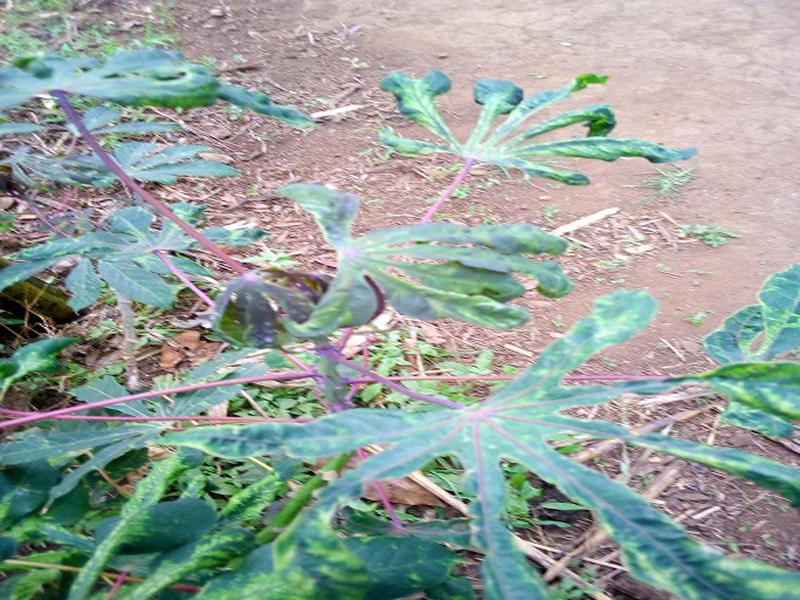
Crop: cassava
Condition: mosaic_disease